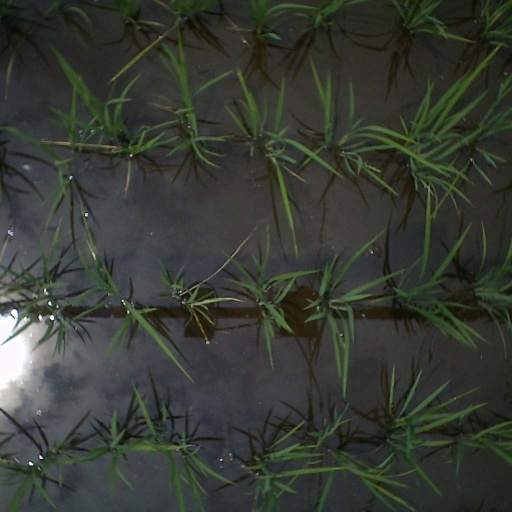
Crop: rice